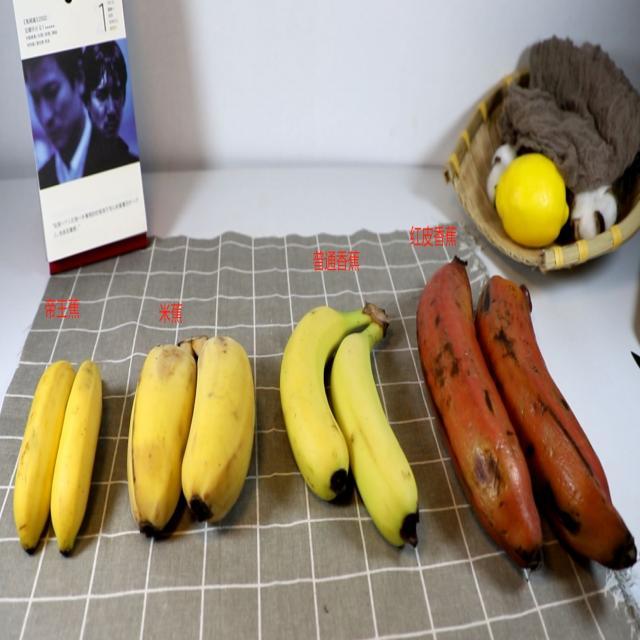
Label: bananas